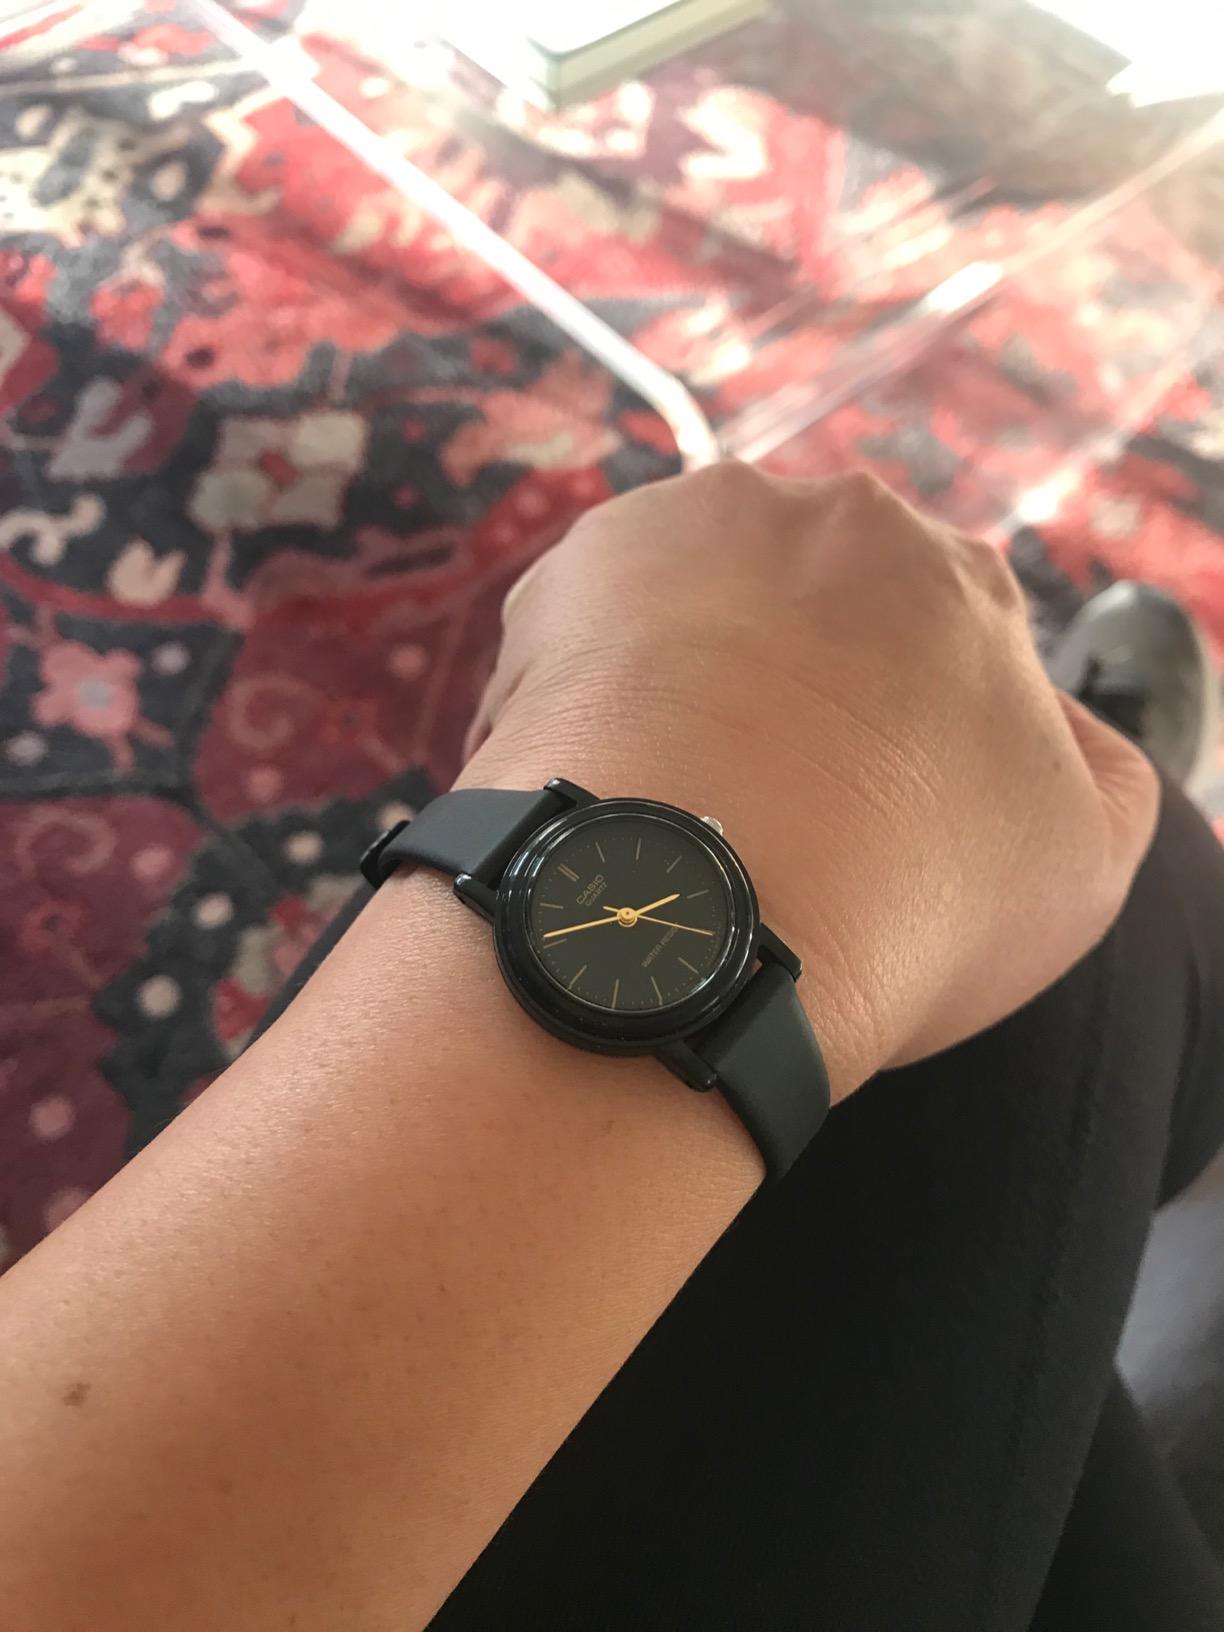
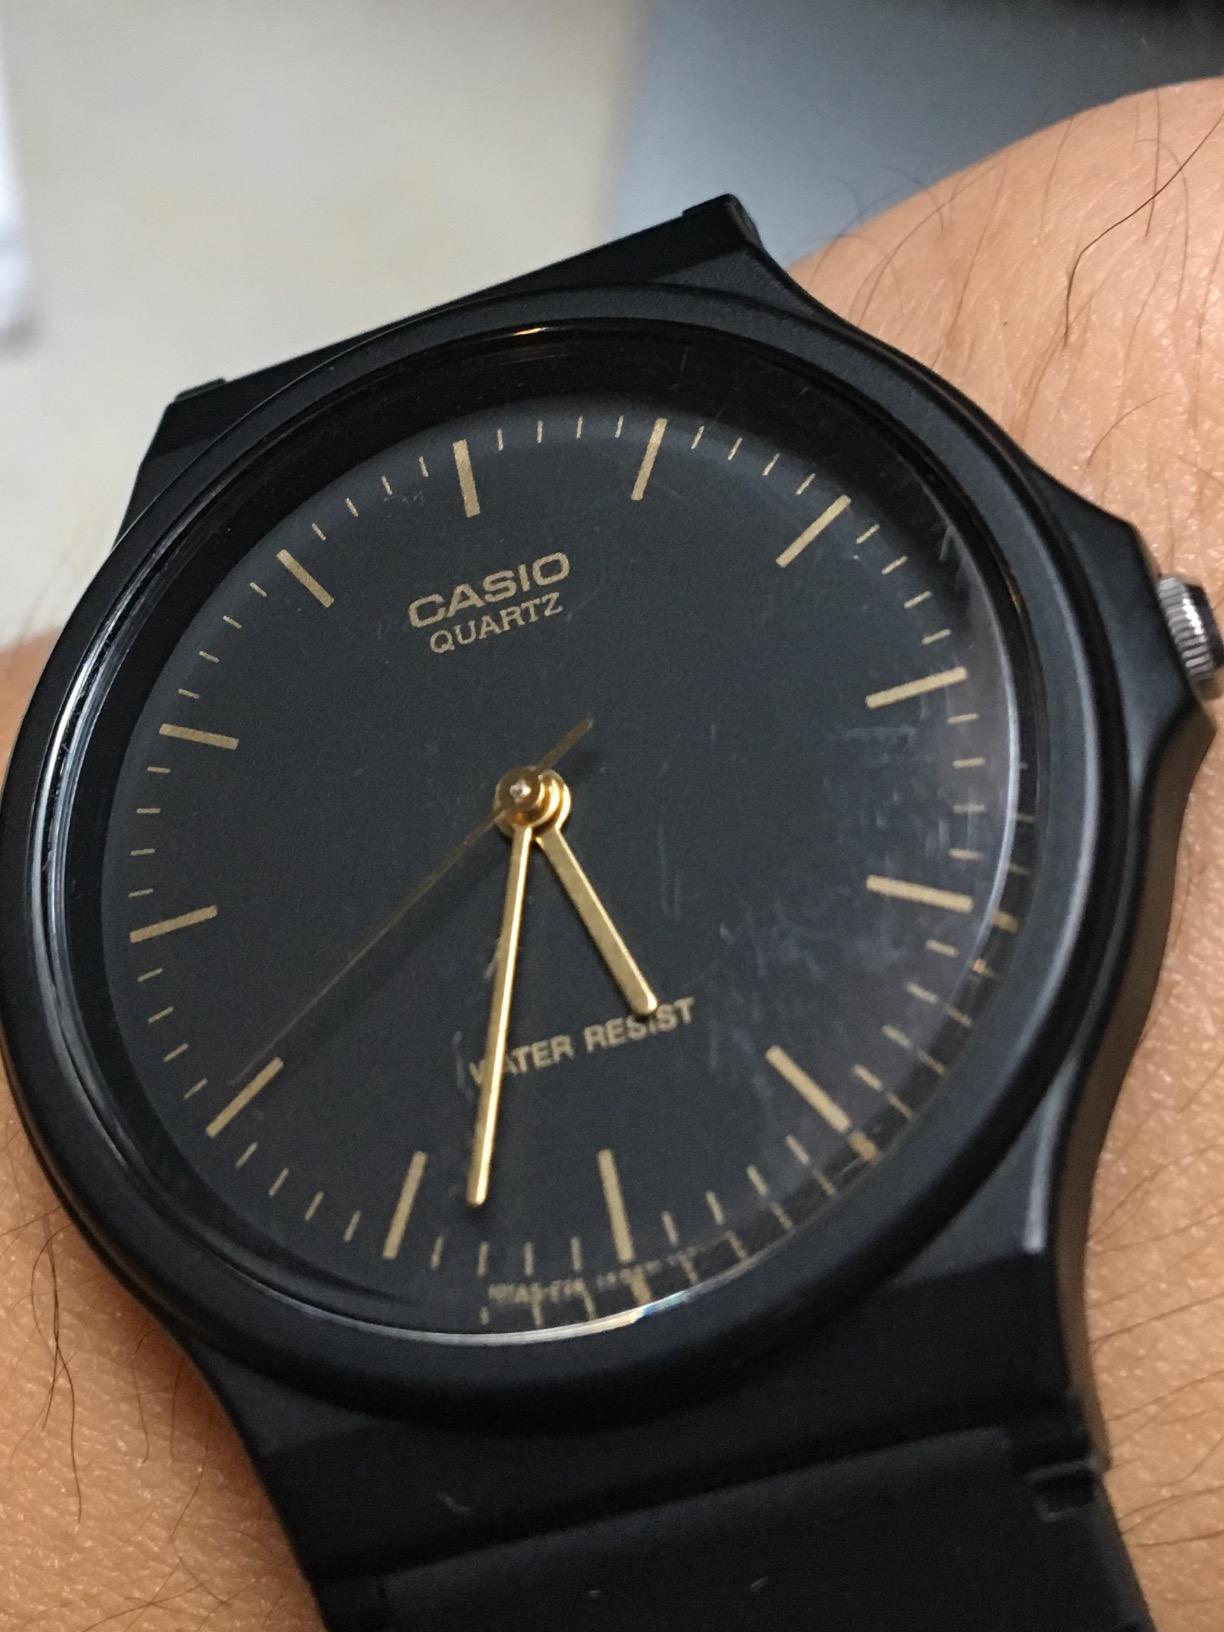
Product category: accessories_watch
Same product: no